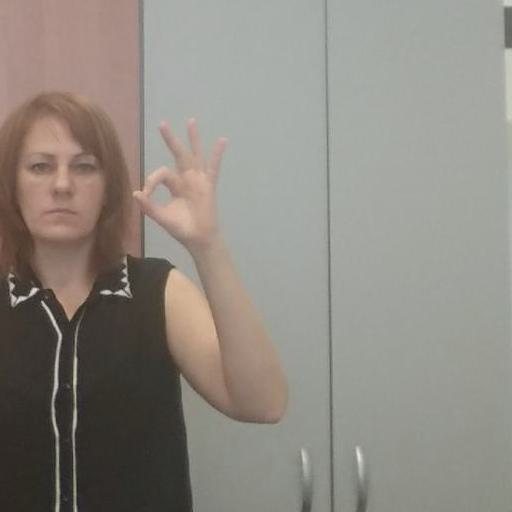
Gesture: ok